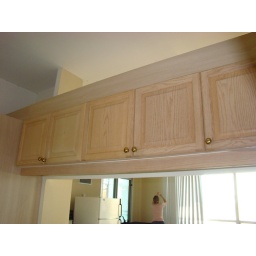
top cabinet above sink